2008 Cleveland Indians season

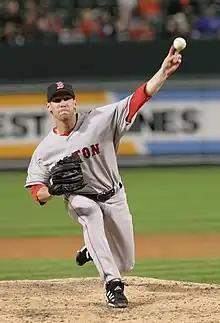
Craig Breslow

The Indians ended spring training in March with only one surprise, cutting veteran reliever Aaron Fultz in favor of pick up Craig Breslow (who was cut by the Boston Red Sox). Notable contributors from 2007 to start the year in Buffalo instead of Cleveland were Aaron Laffey, Ben Francisco, Josh Barfield, and Tom Mastny. The Indians opened the regular season with a 10–8 win over the Chicago White Sox.